Royal New Brunswick Regiment

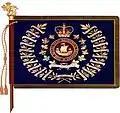
Pre-2024 regimental colour

In the list below, battle honours in capitals were awarded for participation in large operations and campaigns, while those in lowercase indicate honours granted for more specific battles. Those battle honours written in bold are emblazoned on the regimental colour.